Tryptophan 7-halogenase

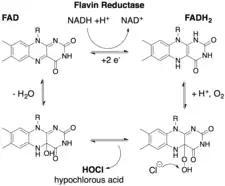
Cycle of NAD(P)H-dependent reduction of FAD to FADH by a flavin reductase. The presumed formation of HOCl within the active site of tryptophan 7-halogenase is depicted.

Tryptophan 7-halogenases are FADH-dependent, meaning they require an FADH cofactor in order to carry out their reaction. Flavin reductases are responsible for the conversion of FAD to FADH. For sustained activity in an "in vitro" setting, tryptophan 7-halogenases thus require either excess FADH or the presence of a flavin reductase. Since flavin reductase is itself NAD(P)H-dependent, a recent work studying RebH used a cofactor regeneration system wherein glucose dehydrogenase reduces NAD(P)+ to NAD(P)H, which RebF (RebH's native flavin reductase partner) uses to reduce FAD to FADH for subsequent use in RebH’s active site.